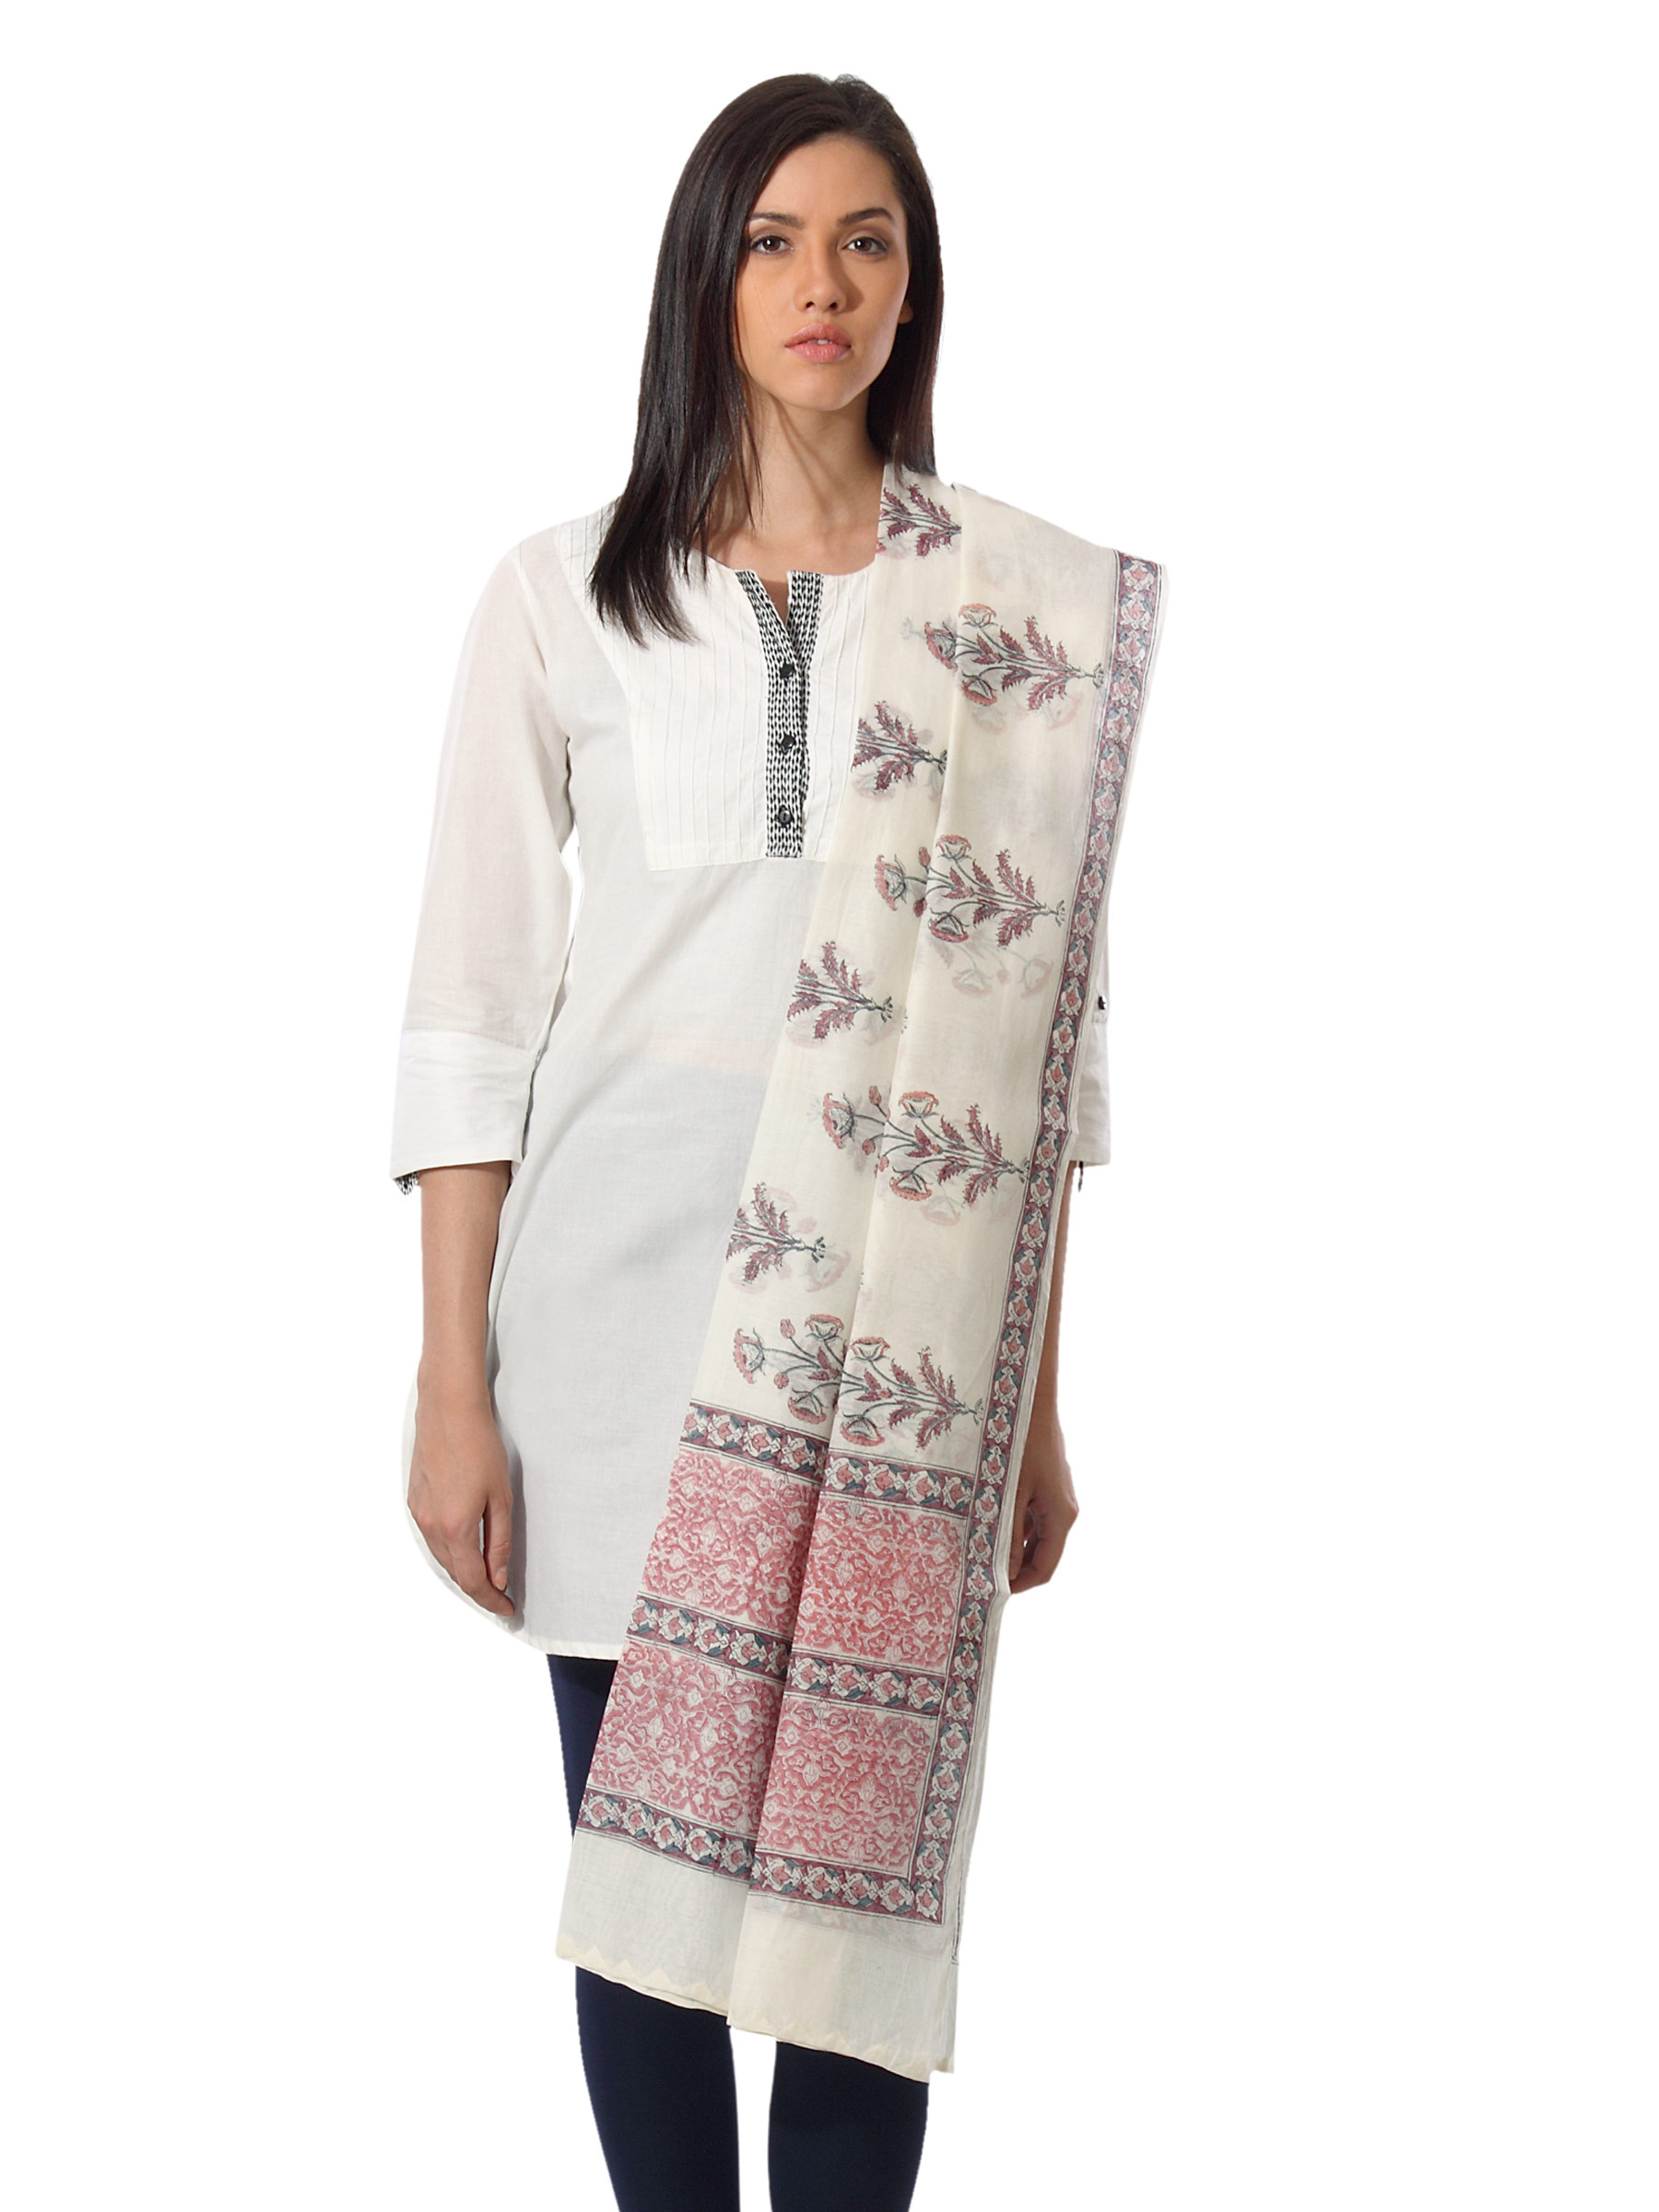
Fabindia Women White Dupatta
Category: Apparel / Topwear / Dupatta
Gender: Women
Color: White
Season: Summer 2012
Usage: Ethnic